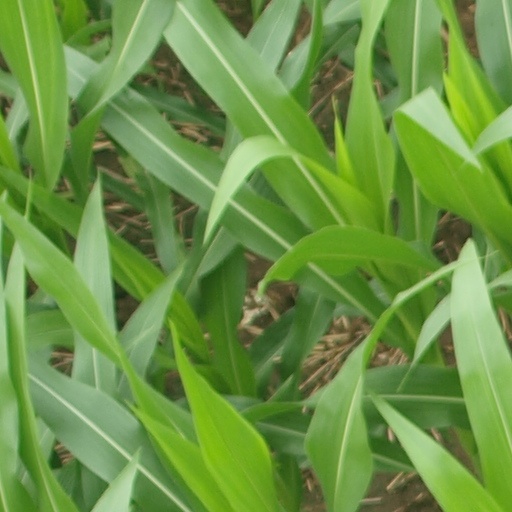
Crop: maize; corn